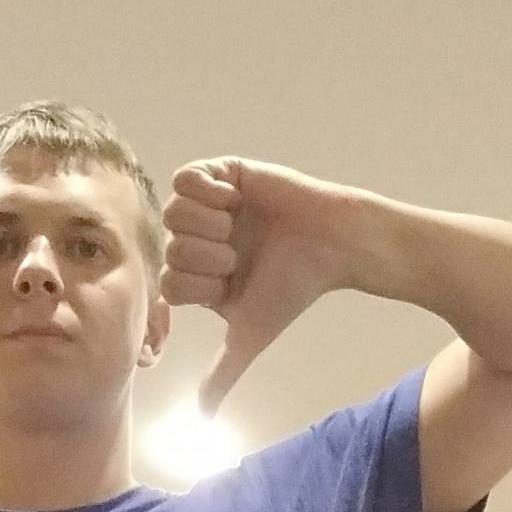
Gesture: dislike